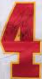
Number: 4